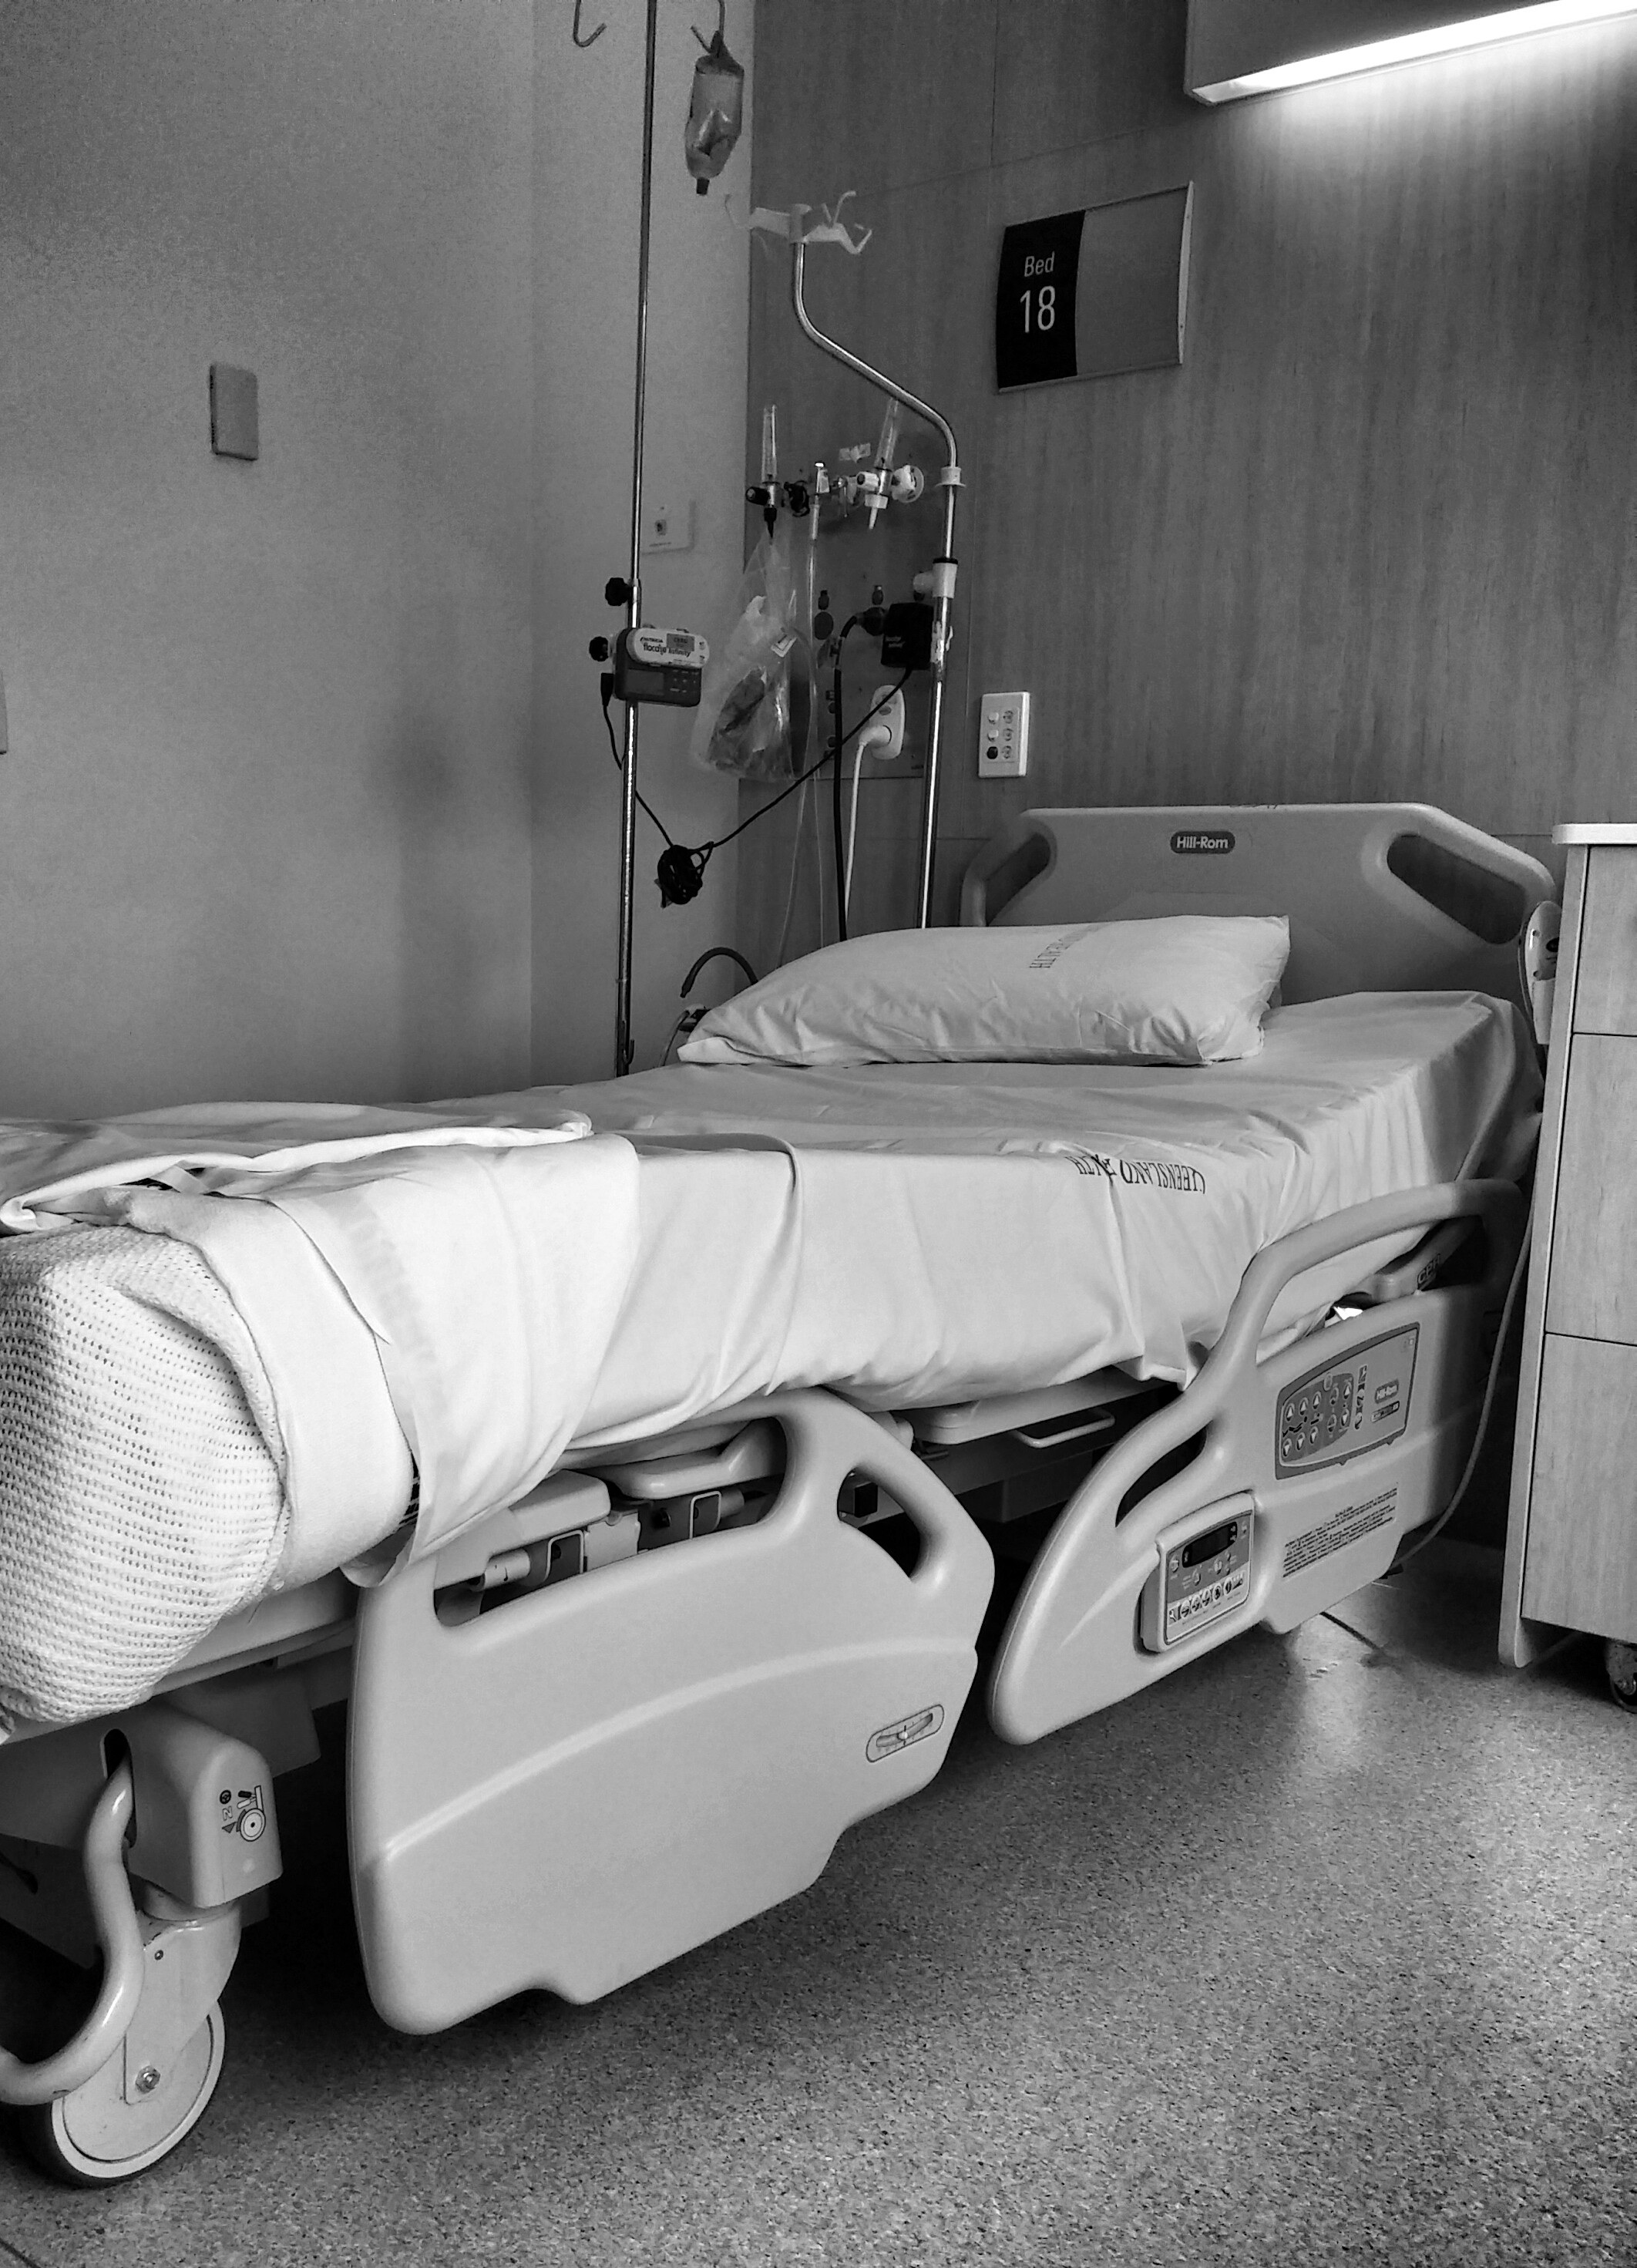
black and white, white, car, vehicle, black, furniture, room, monochrome, bumper, bed, hospital, ospedale, emergency, medical, ward, monochrome photography, automotive exterior, automotive design